Kim Junsu

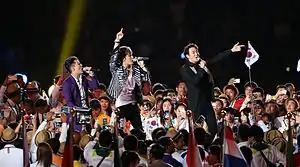

"Incredible", Kim's second Korean studio album, was released in July 2013. Its lead track, "Incredible", was made by Bruce 'Automatic' Vanderveer, who he collaborated with on his first English single. Prior to the album release, the "pre-release" single "11AM" was released. On the 15th, he held a solo showcase at UNIQLO AX Hall in Seoul to commemorate the official release of "Incredible". His second headlining concert tour began the following week with its first stop in Bangkok, Thailand.